St. Joseph Kerk, Haarlem

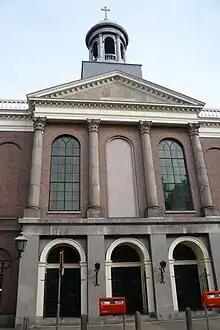
St. Joseph kerk in Haarlem.

The St. Joseph kerk is a church dating from the 19th century on the Jansstraat in Haarlem, Netherlands. It is located across from the Janskerk (Haarlem).